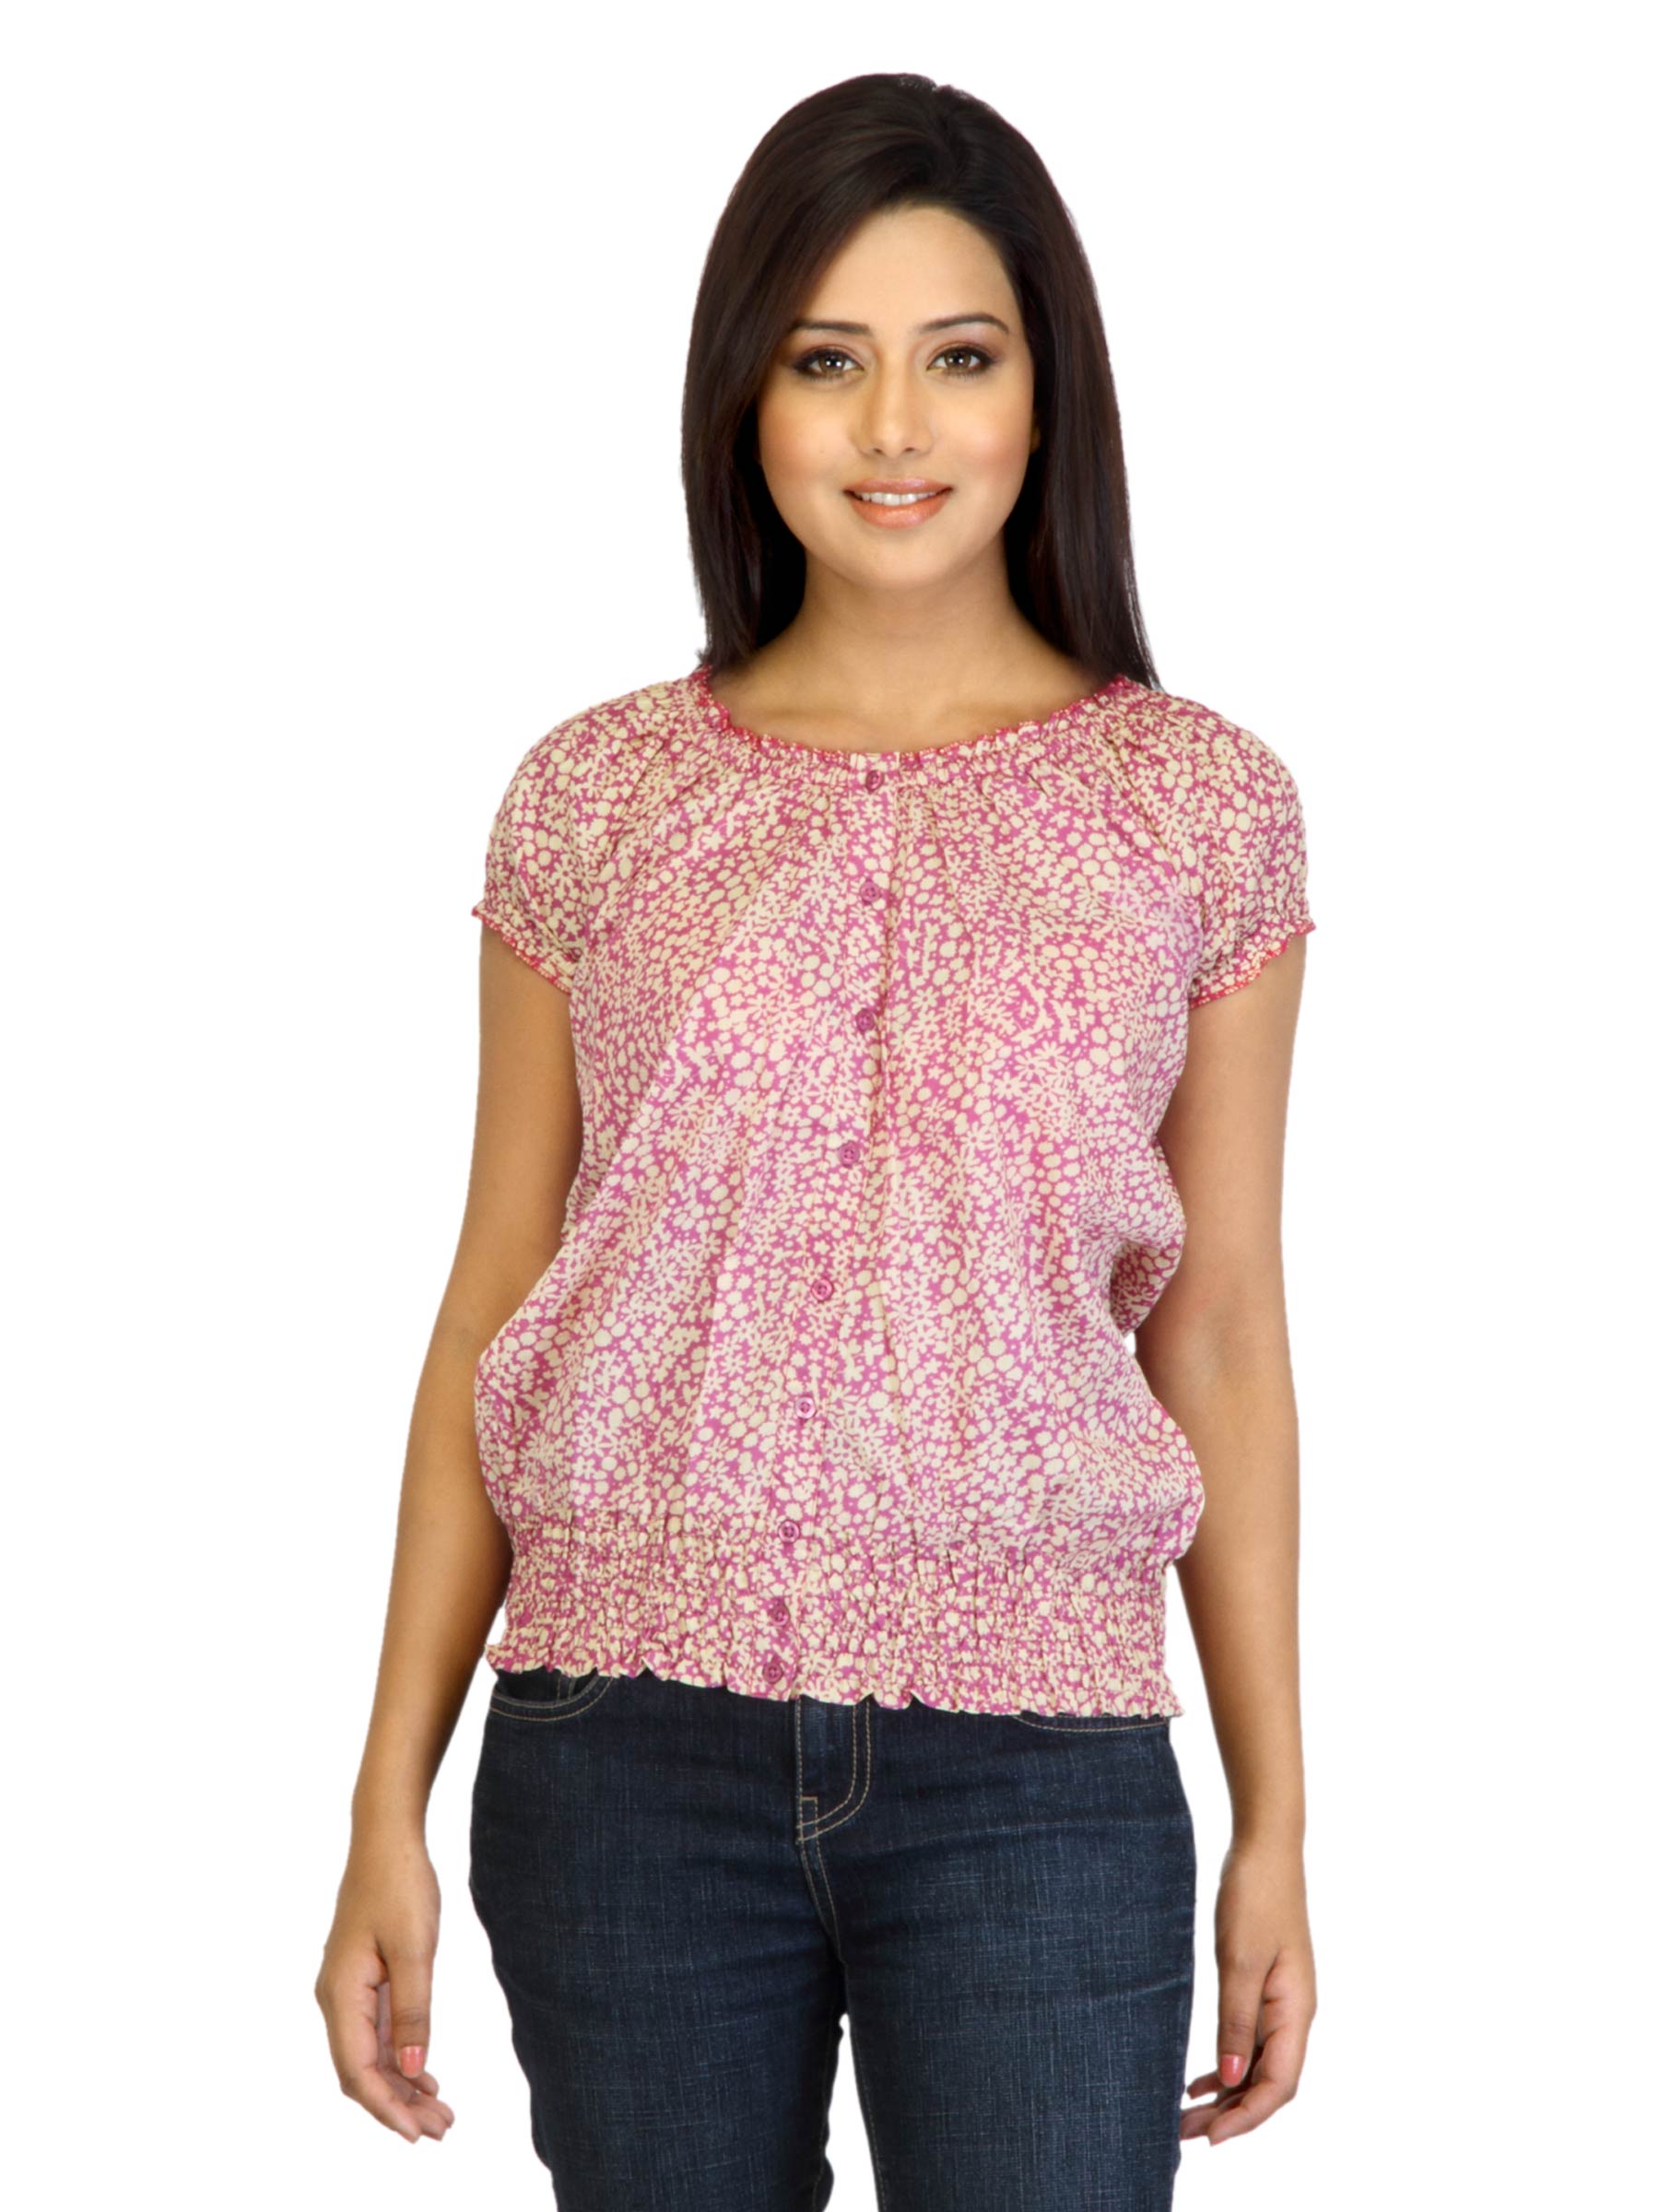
Mumbai Slang Women Printed Pink Top
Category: Apparel / Topwear / Tops
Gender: Women
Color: Pink
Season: Summer 2012
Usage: Casual